Game fish

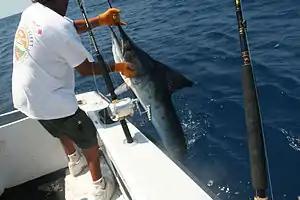
Marlins are popular blue-water game fish

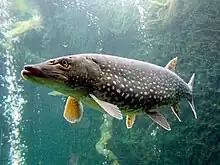
The pike is a classic freshwater game fish

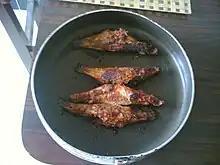
Cooking panfish

The species of fish prized by anglers varies with geography and tradition. Some fish are sought for their value as food, while others are pursued for their fighting abilities, or for the difficulty of successfully enticing the fish to bite the hook.